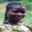
Label: woman